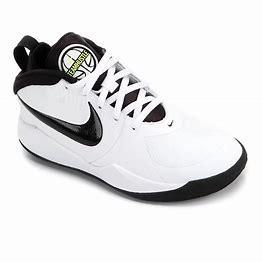
Brand: Nike
Model: Team Hustle D 9